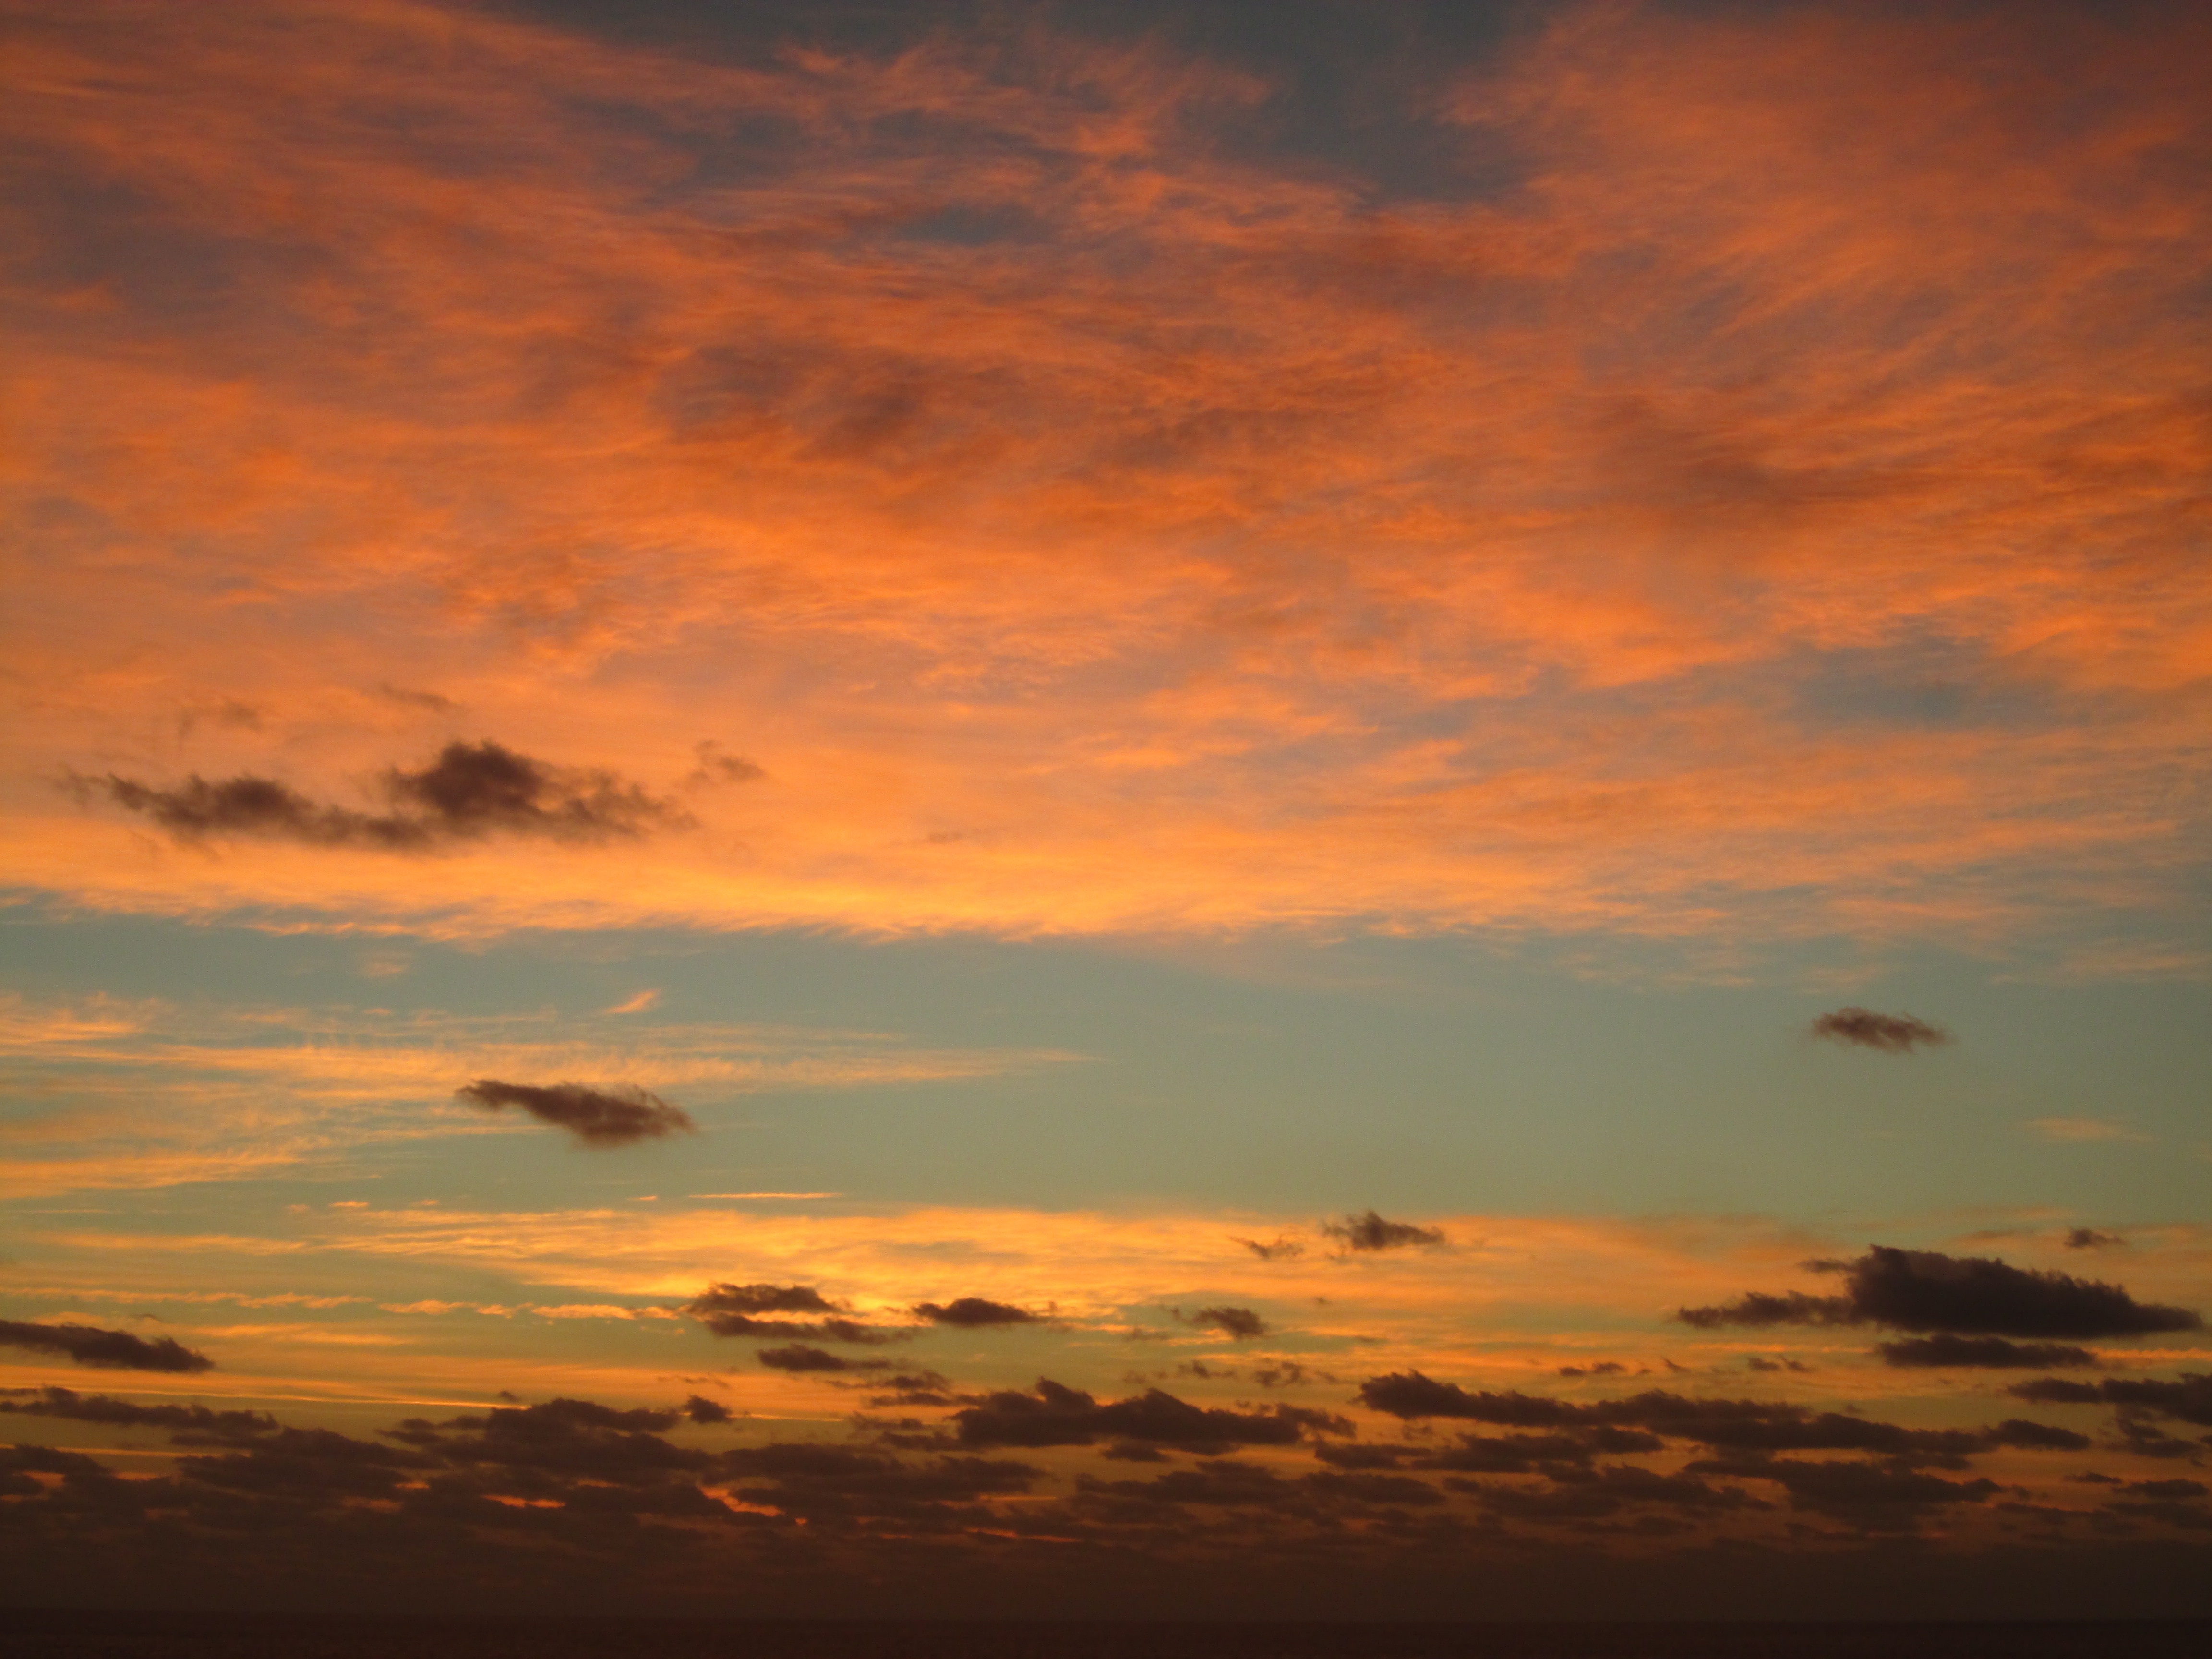
sea, ocean, horizon, cloud, sky, sunrise, sunset, prairie, sunlight, morning, dawn, atmosphere, dusk, evening, red, afterglow, red sky at morning